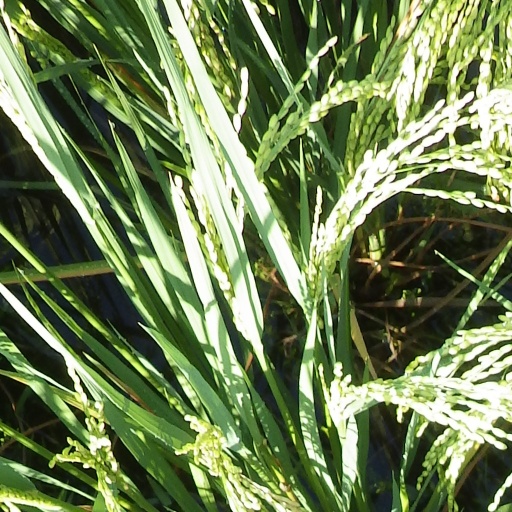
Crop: rice